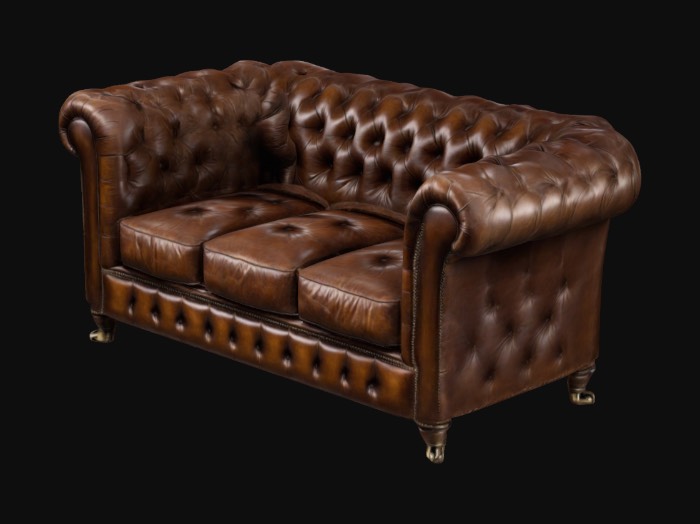
미적 점수 (1~10점): 1